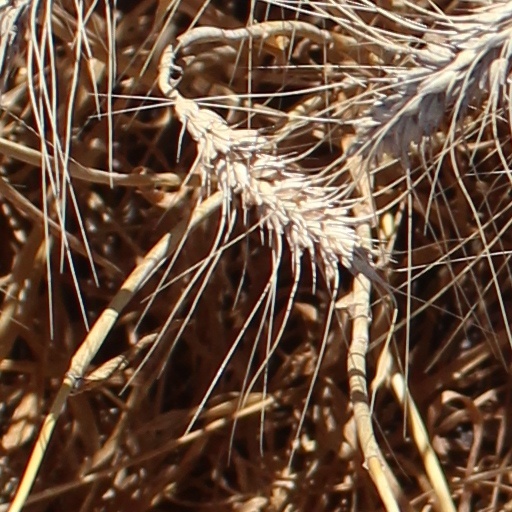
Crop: wheat